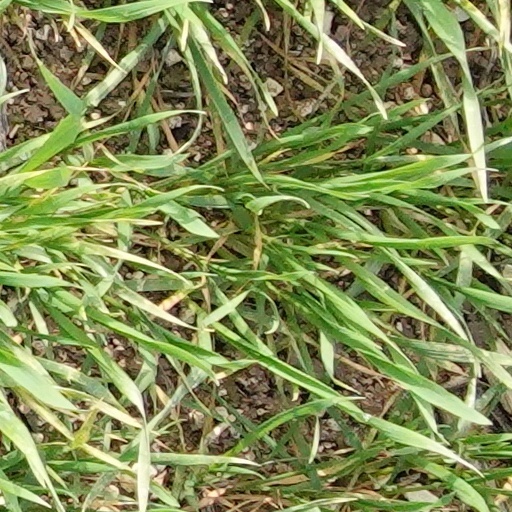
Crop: wheat